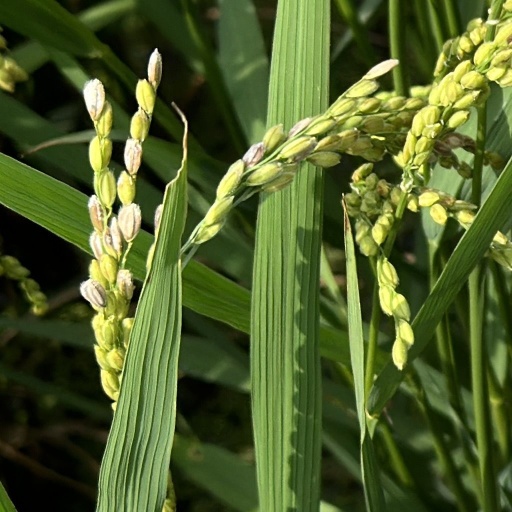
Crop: rice